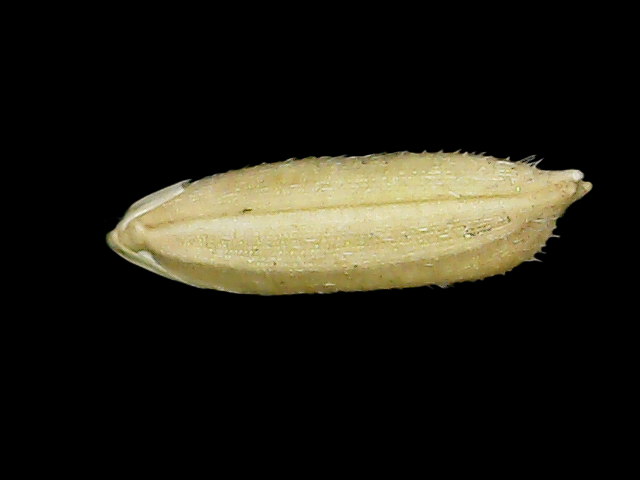
Rice variety: Bd30